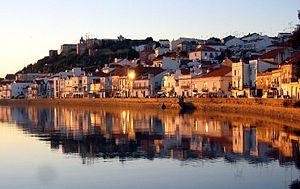
Alcácer do Sal est une municipalité du Portugal, située dans le district de Setúbal et la région de l'Alentejo.